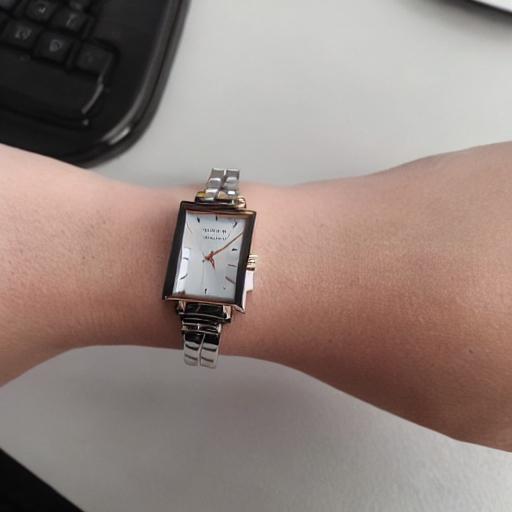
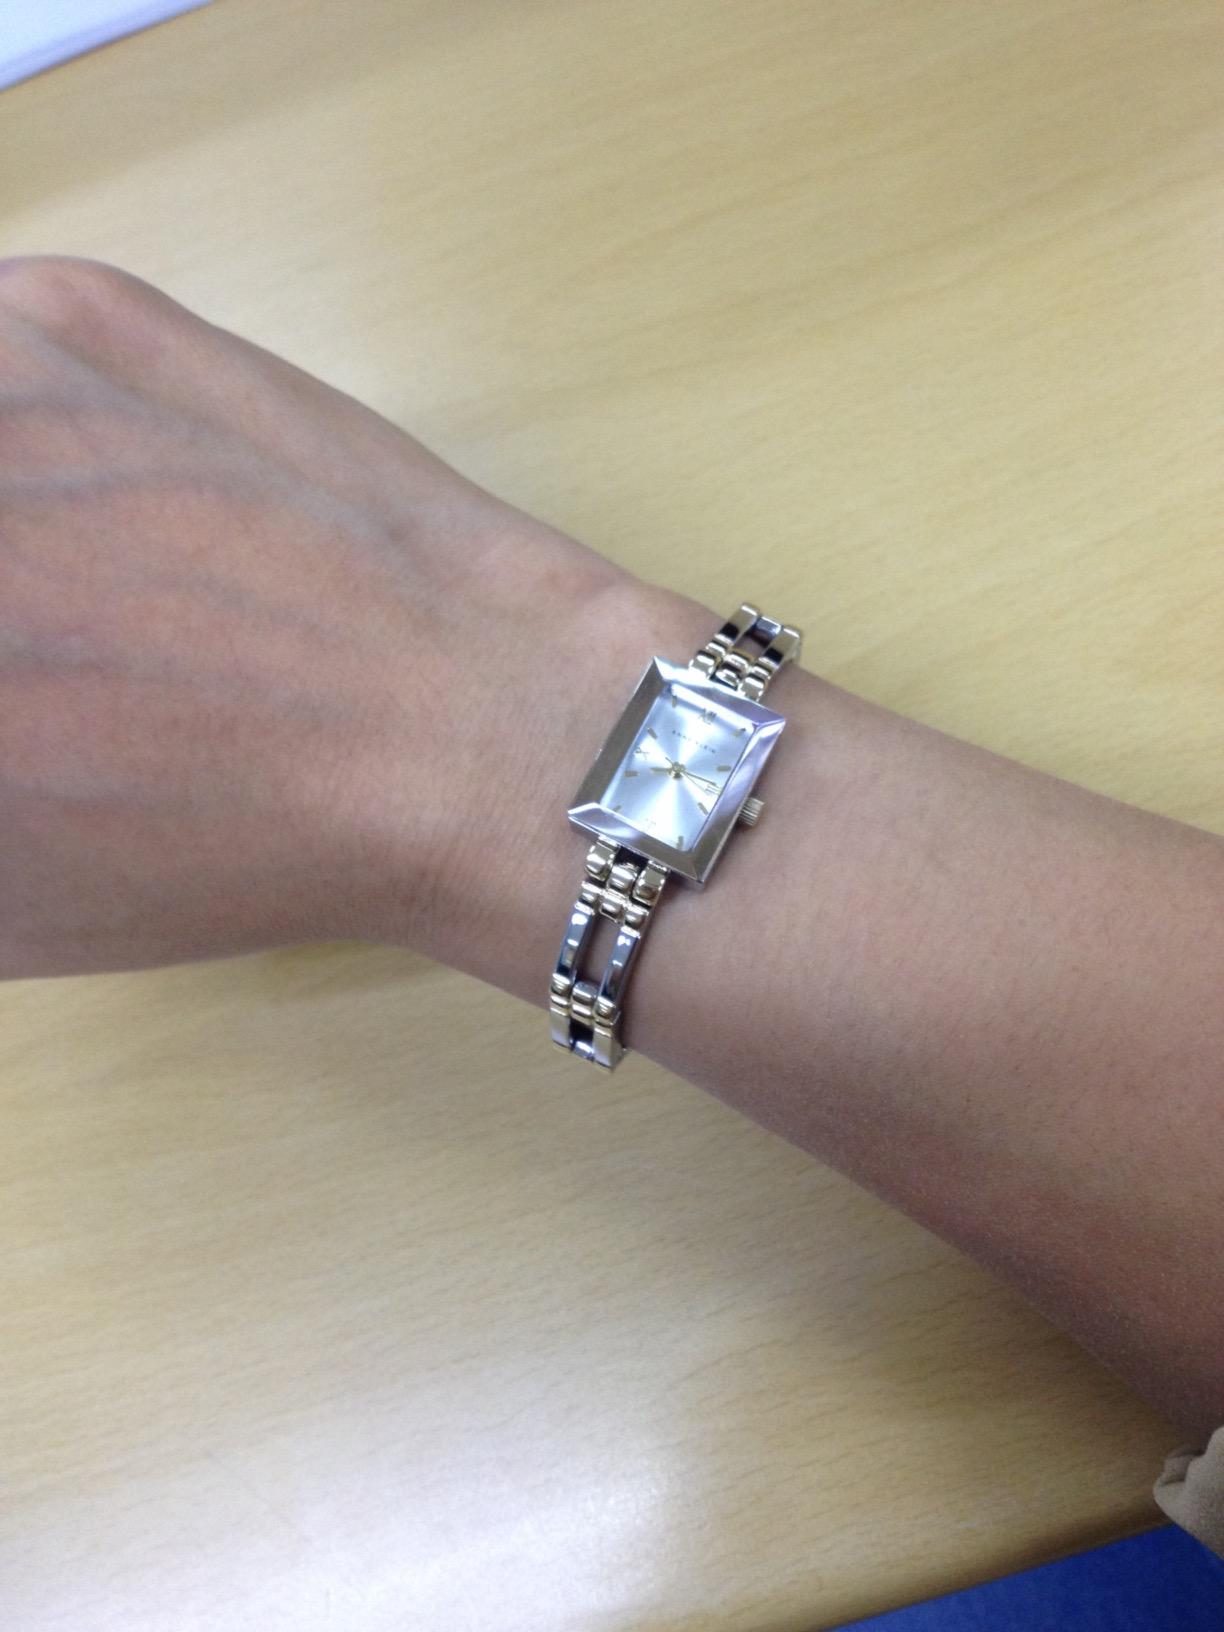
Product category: accessories_watch
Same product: no